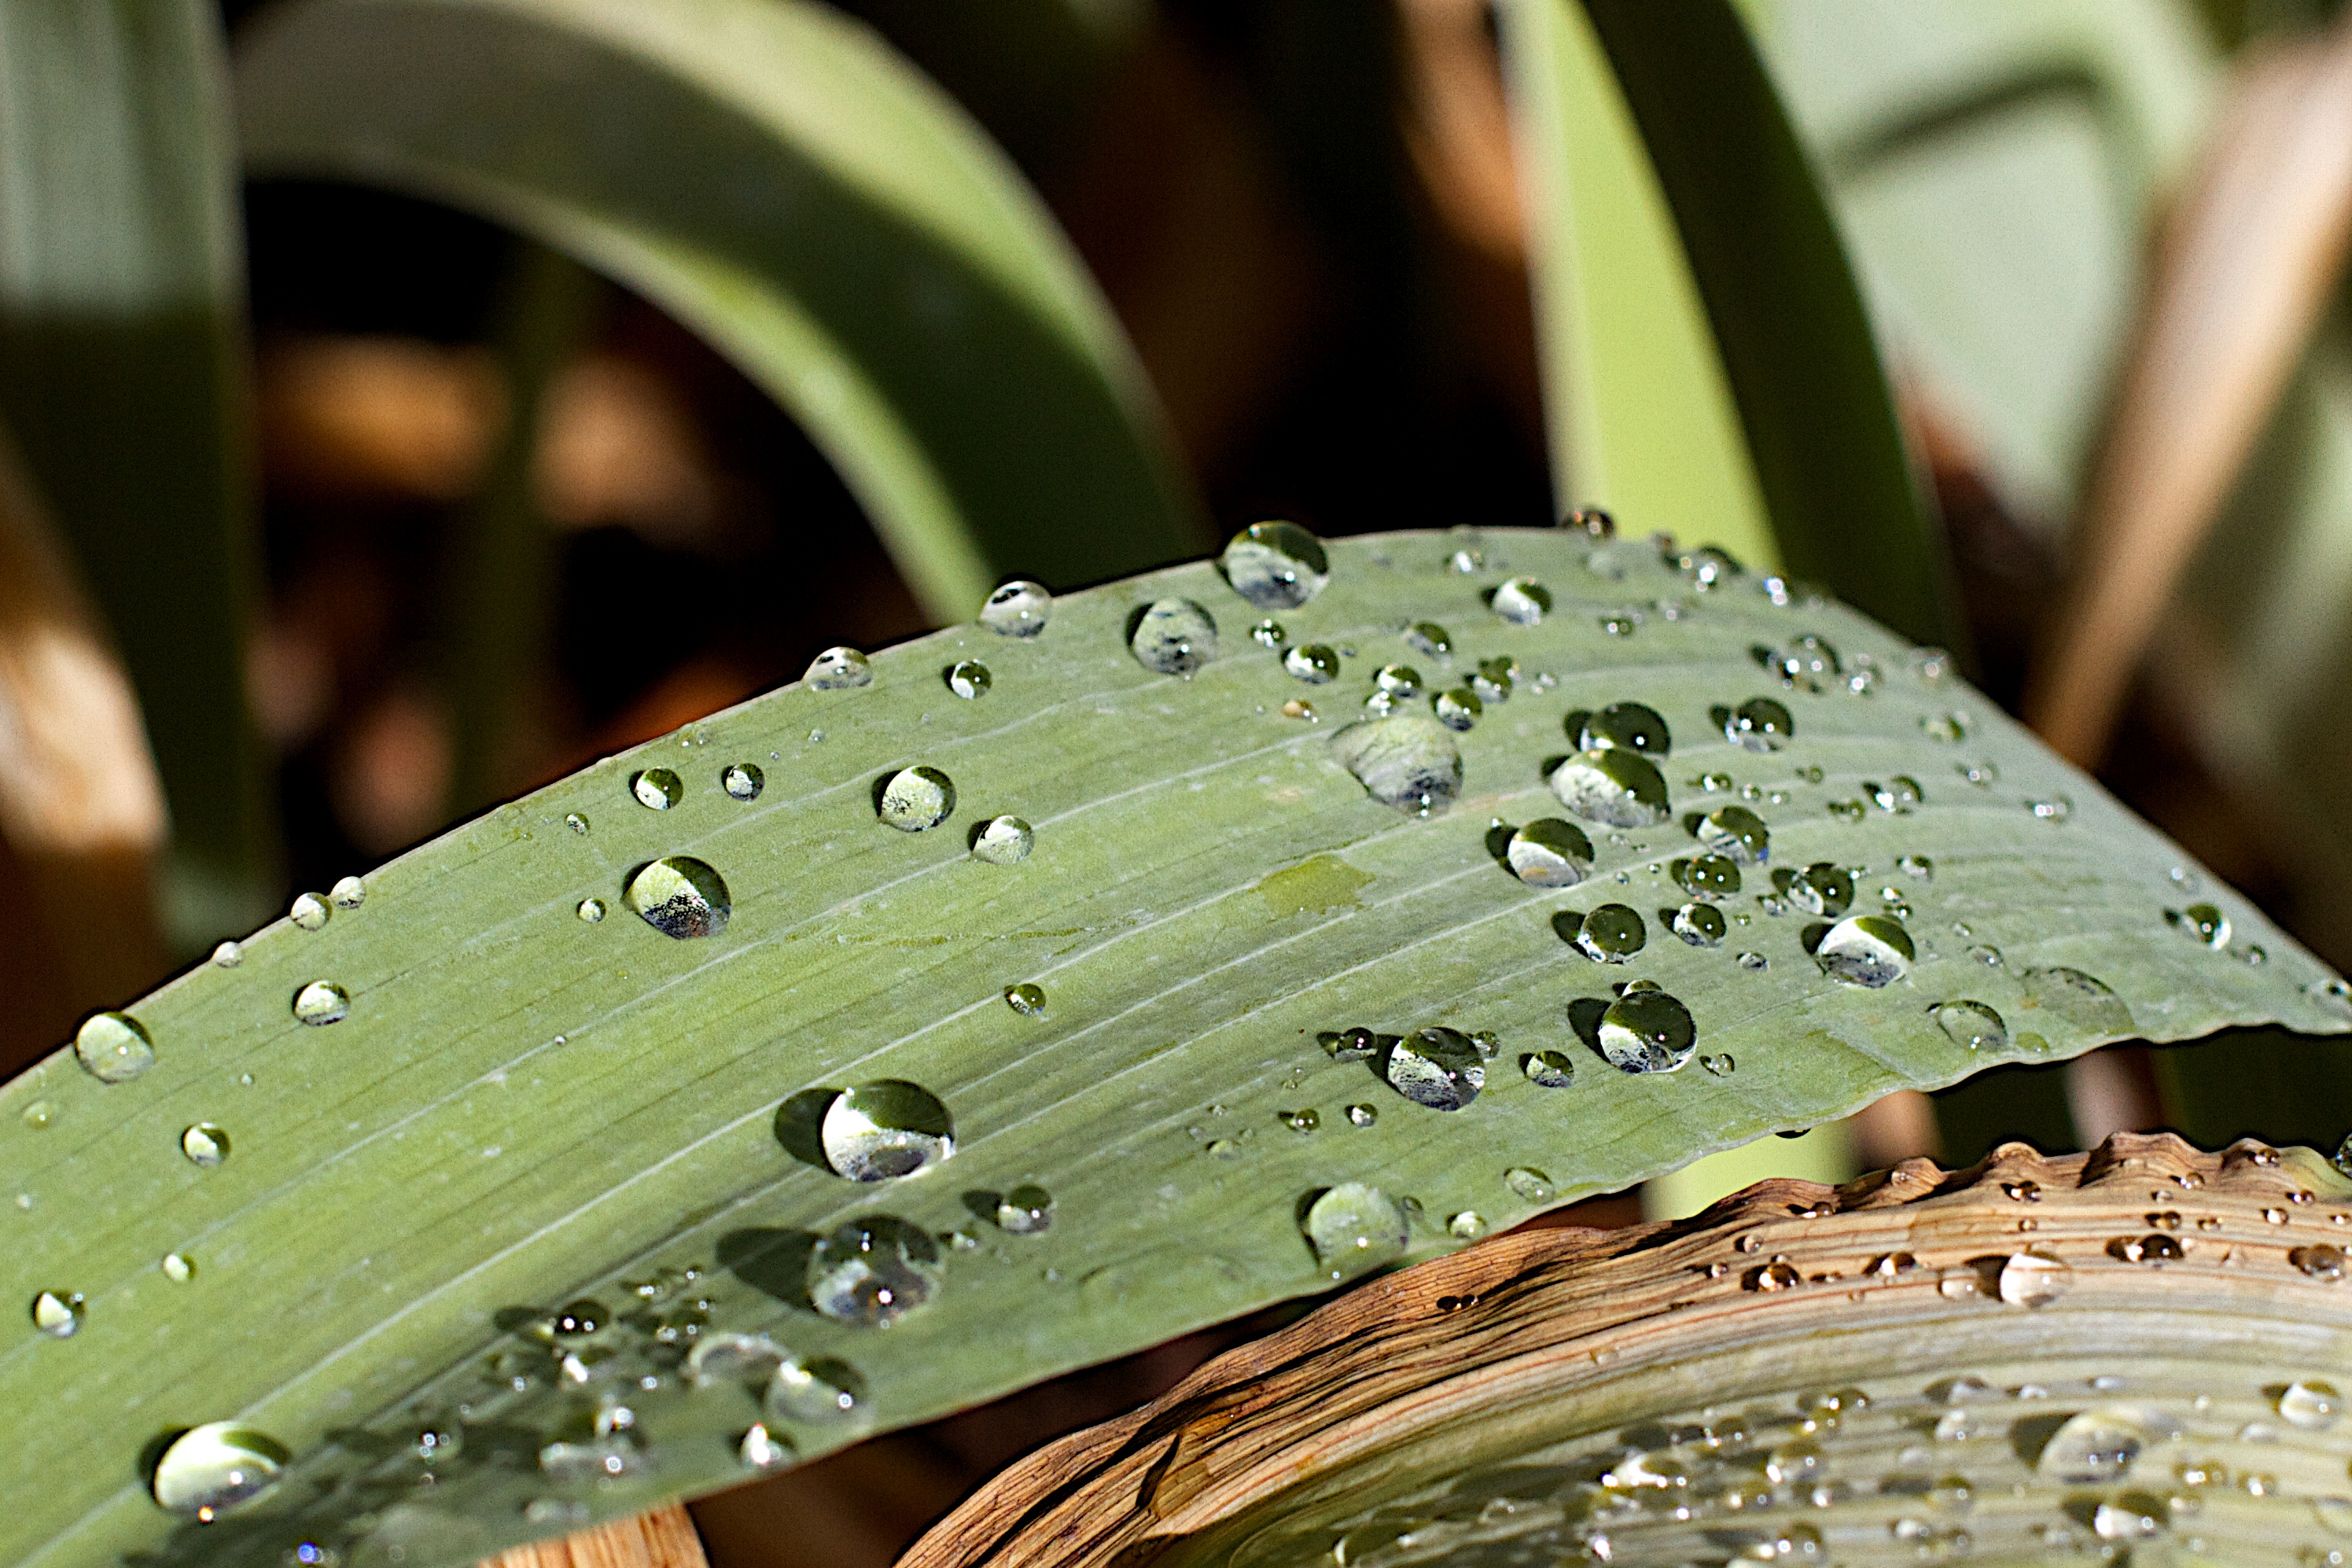
tree, water, nature, grass, plant, photography, leaf, flower, green, botany, flora, close up, drops, moisture, macro photography, plant stem